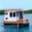
Label: ship